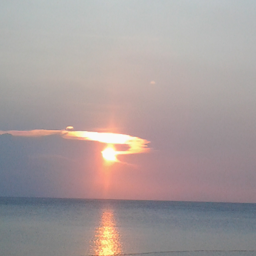
bliss is a beer and a game of cards looking over the ocean as the sun sets in the distance .